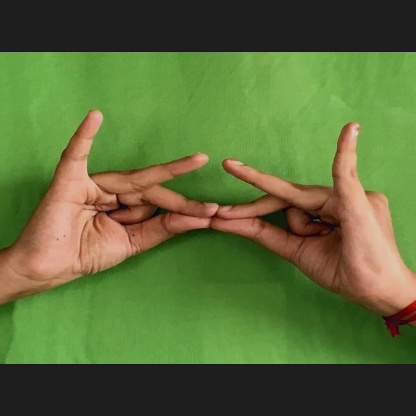
Mudra: Sakata